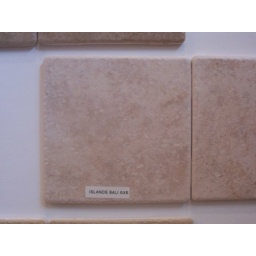
tile for bathtub surround and counter tops in bathroom #2 (Tyler's bathroom)